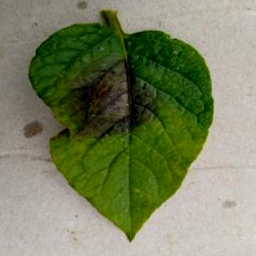
Etiqueta: Late Blight